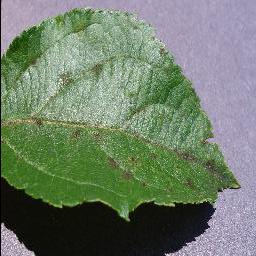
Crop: apple
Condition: scab